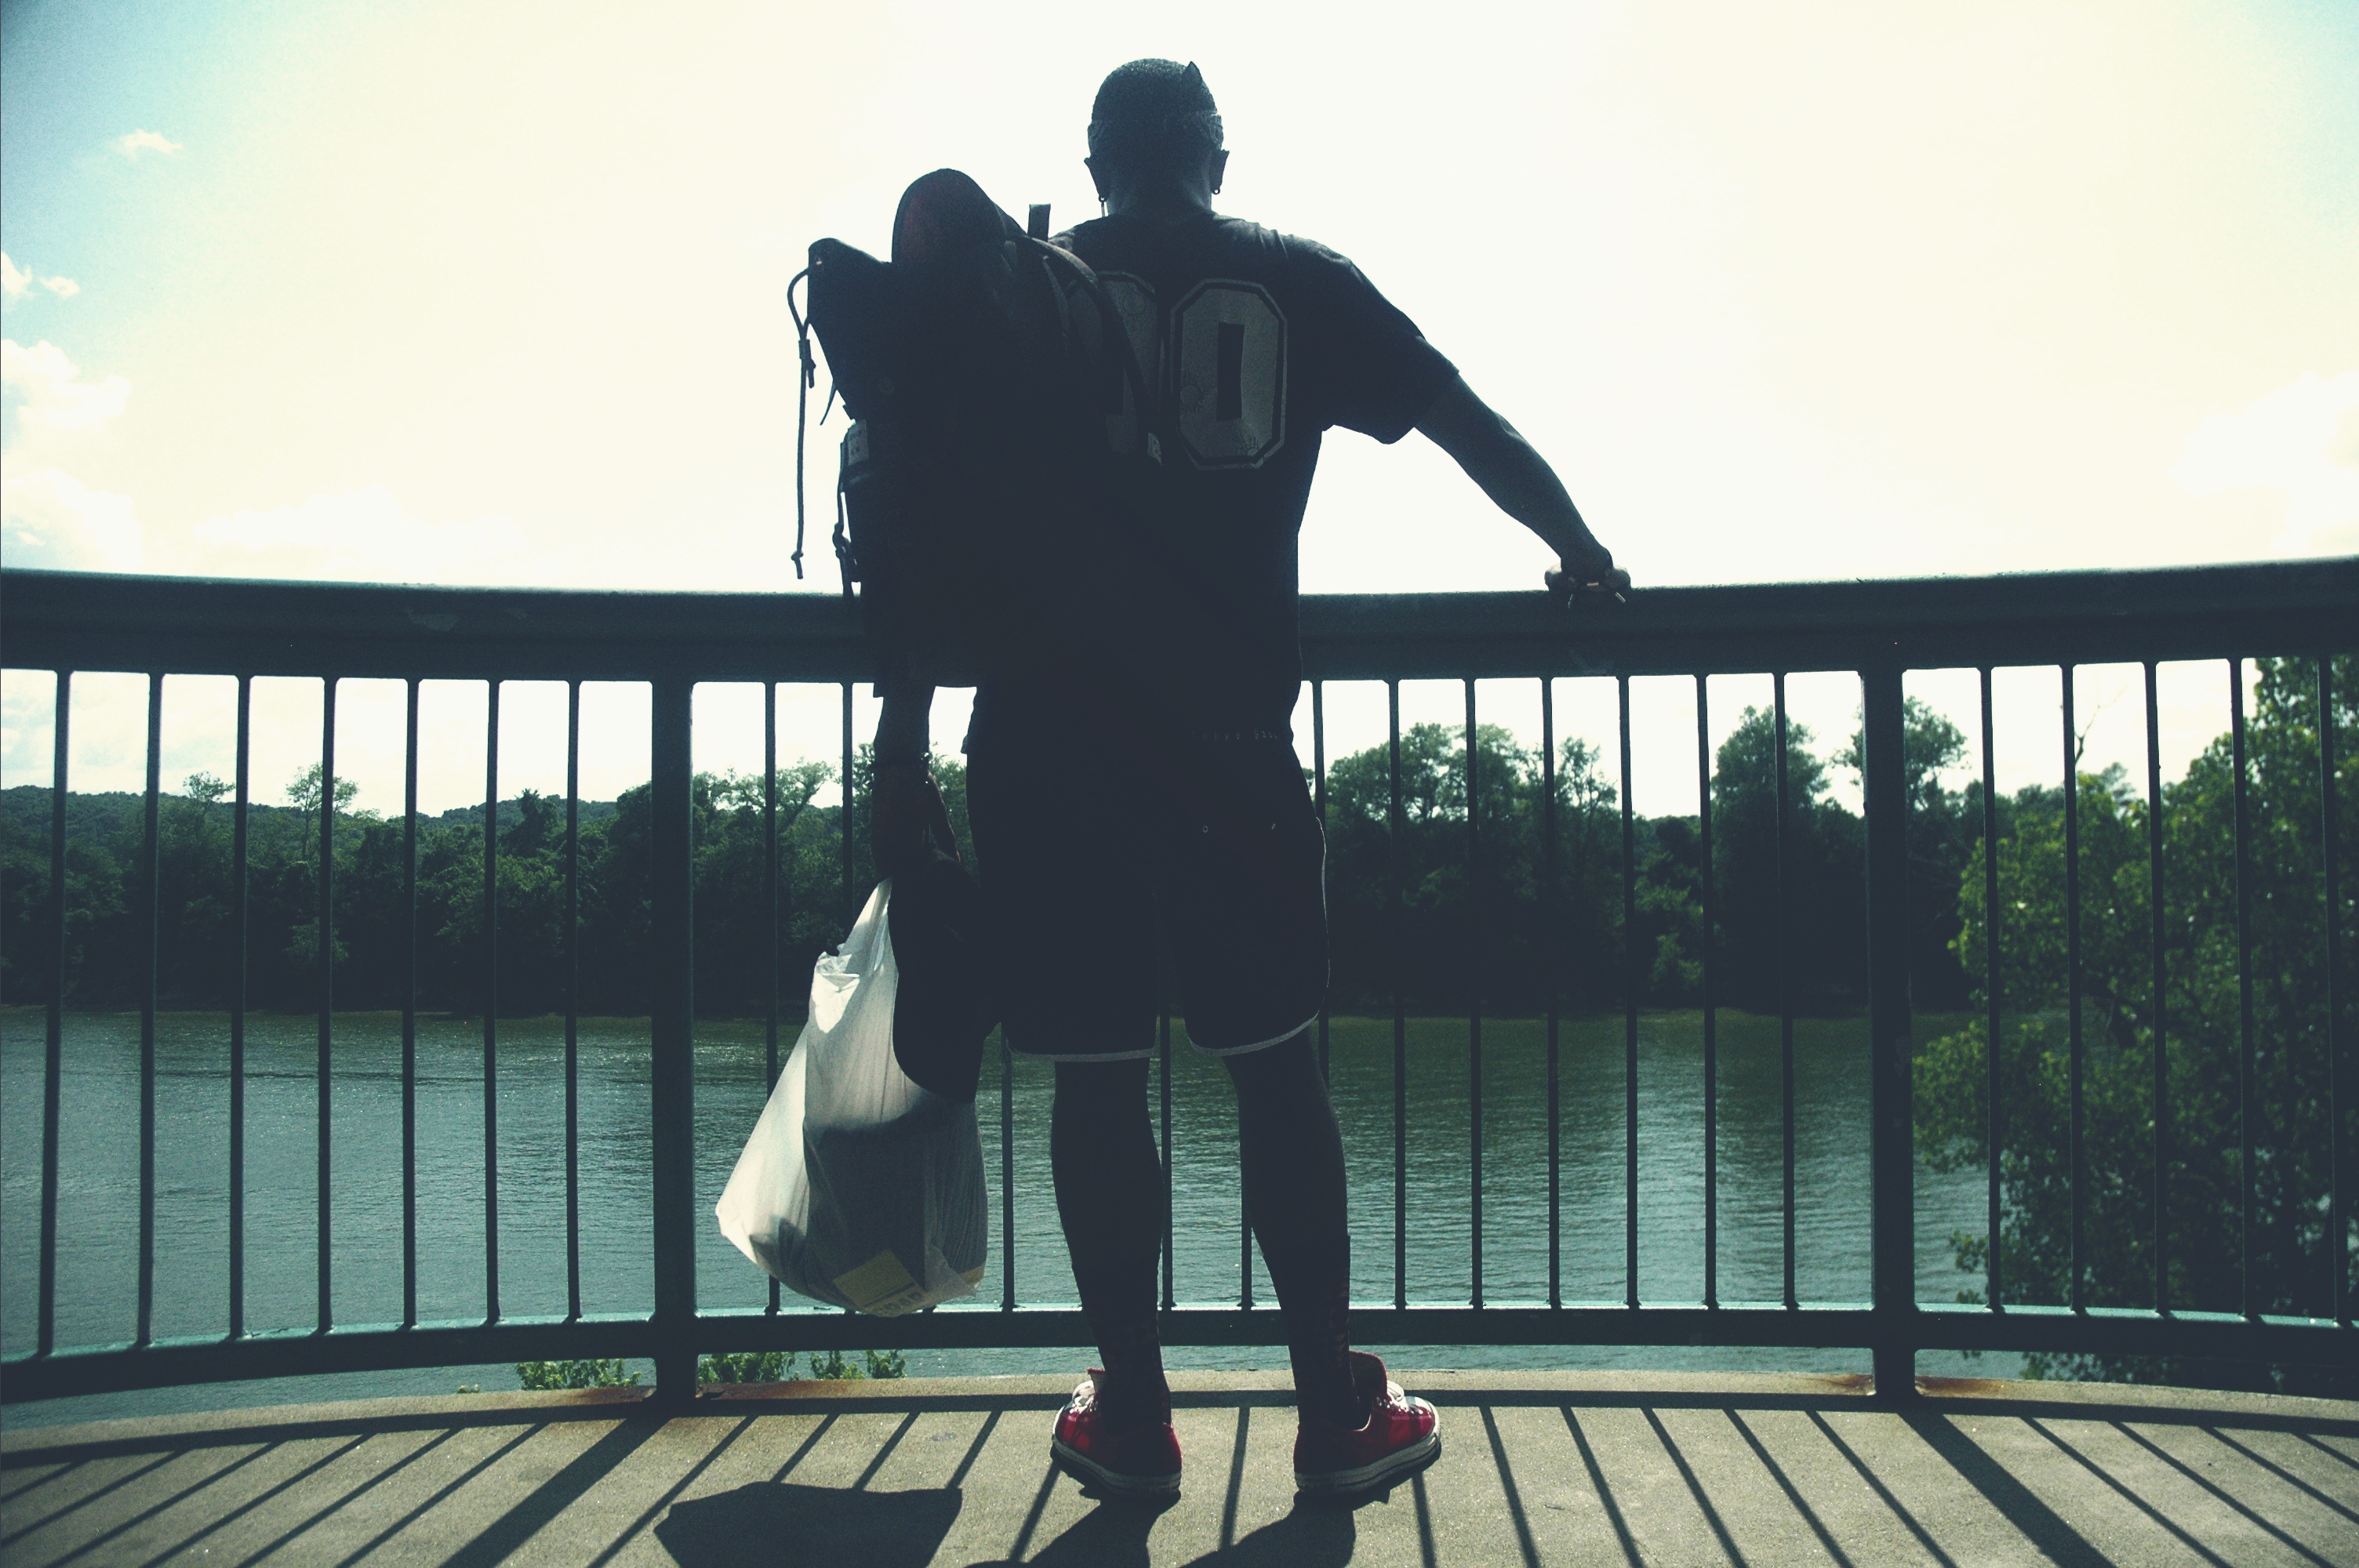
silhouette, photograph, image